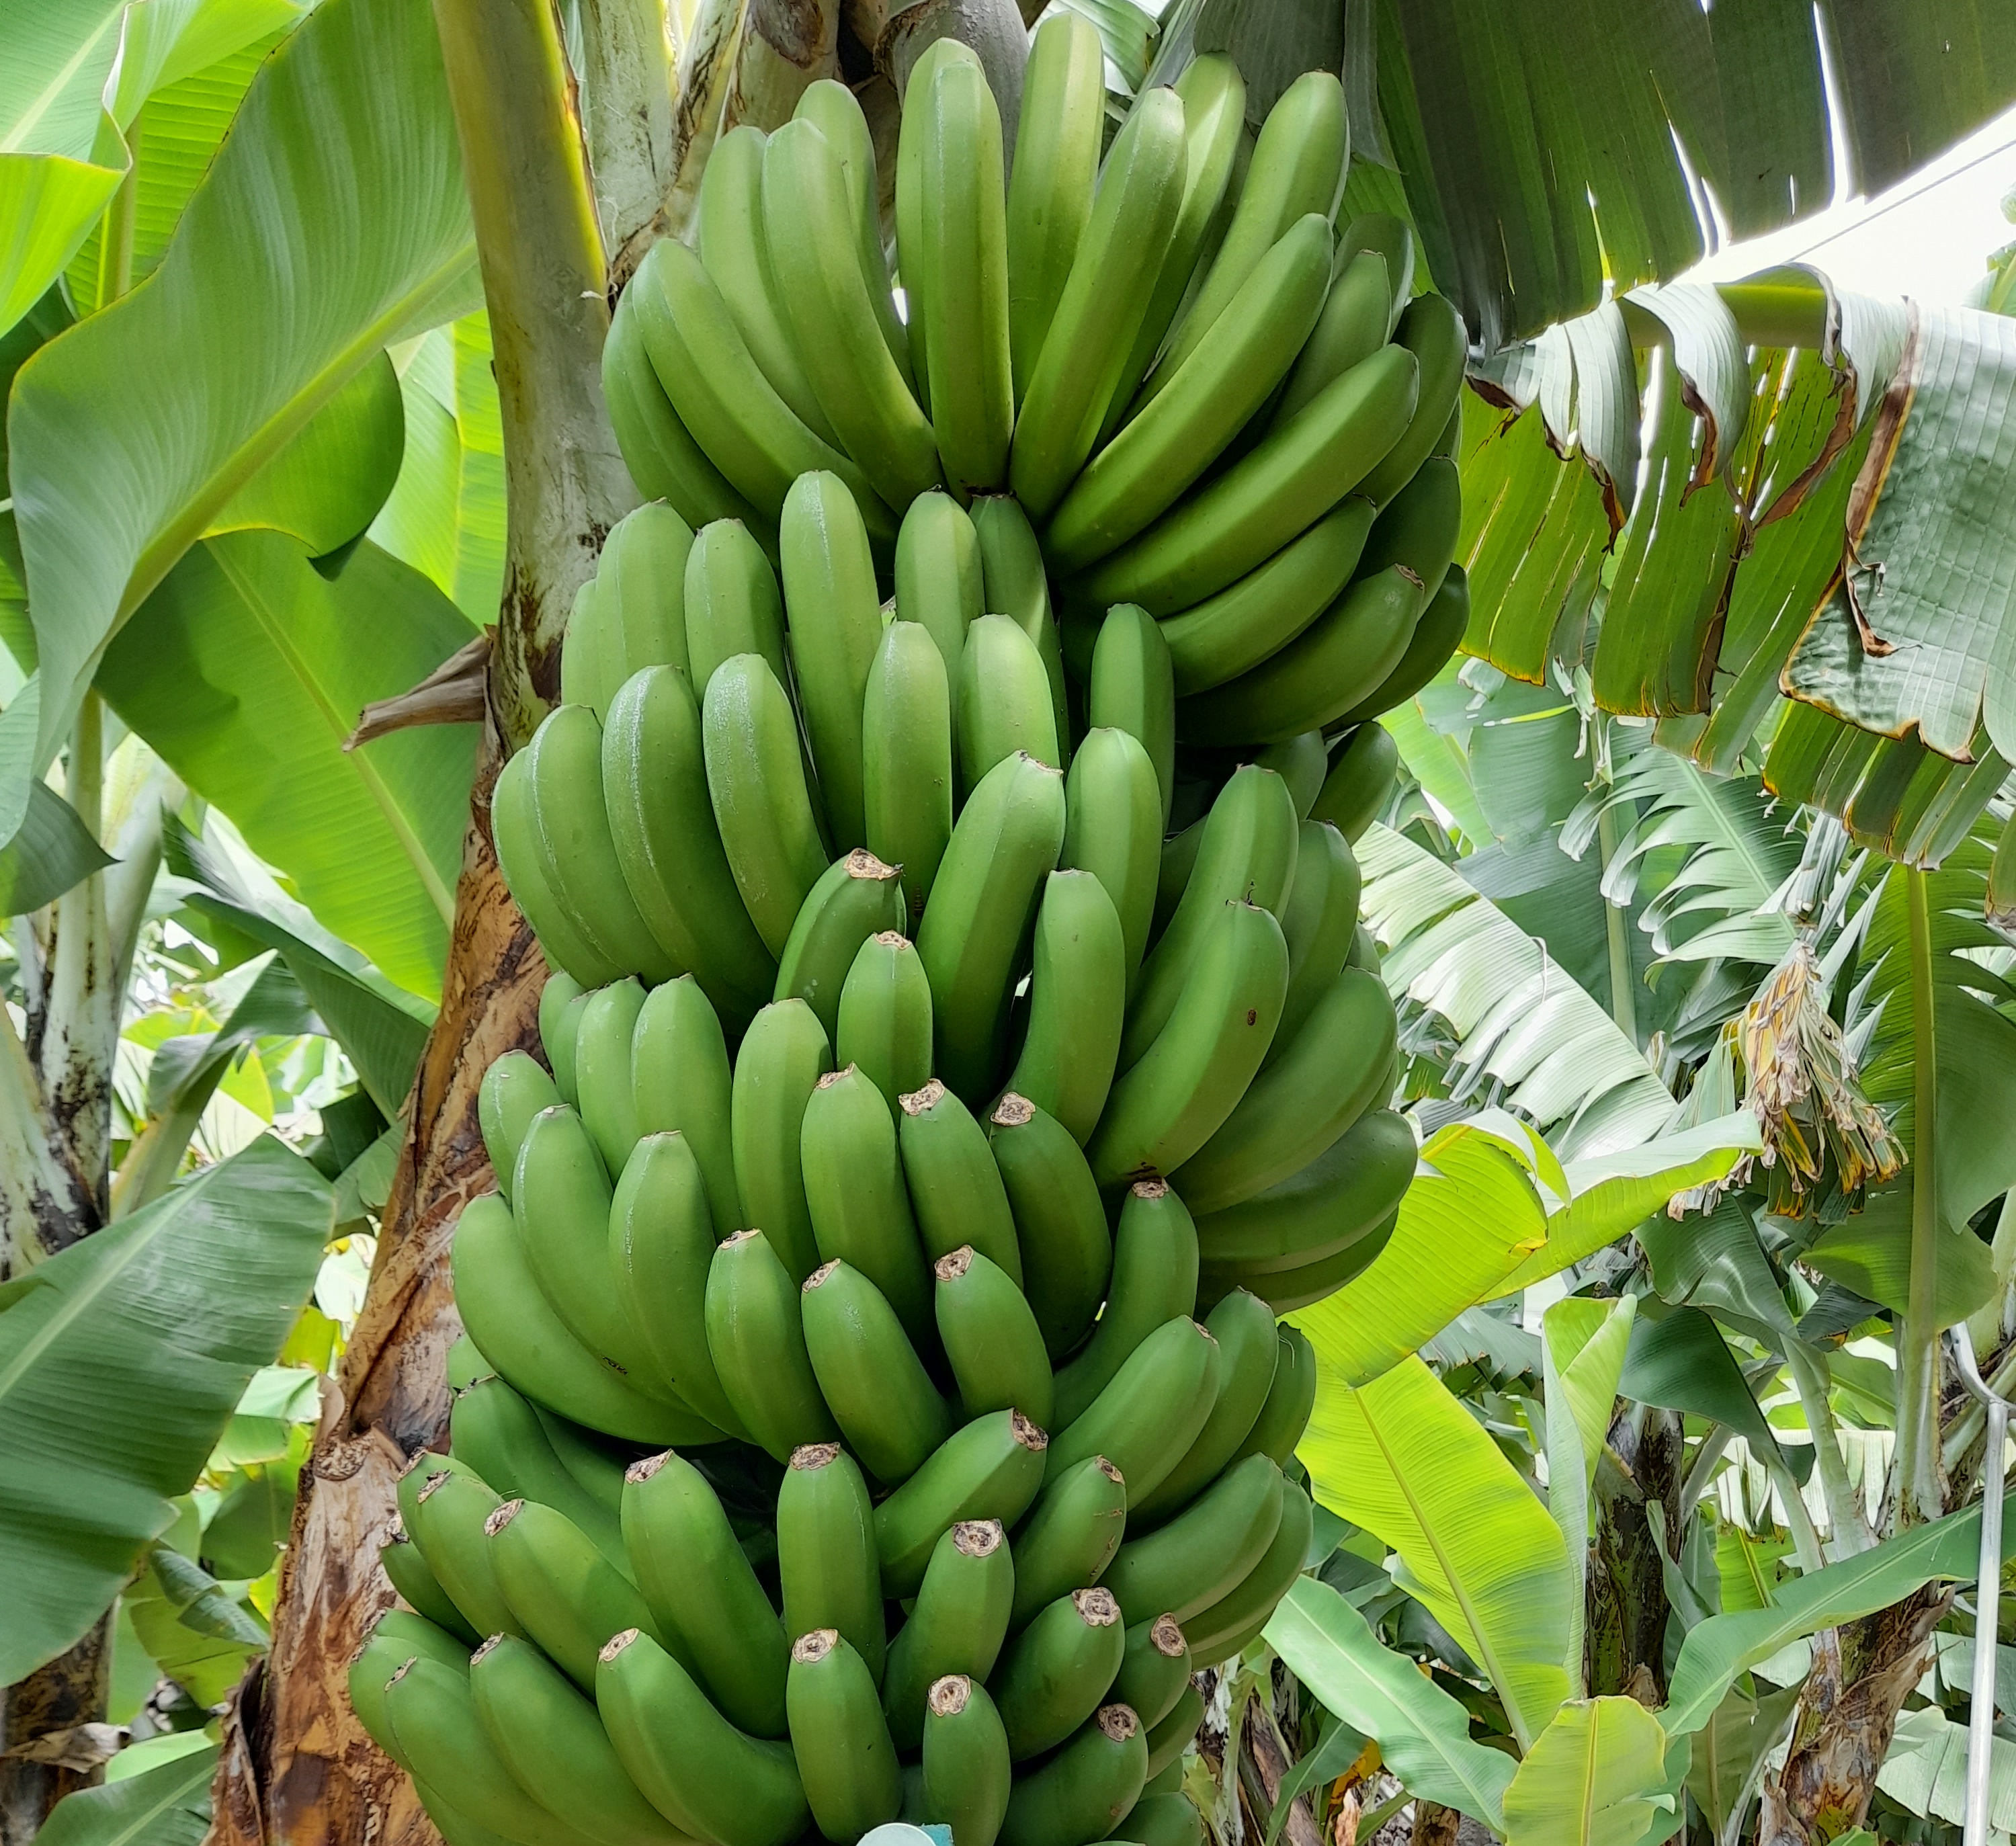
Label: Cut